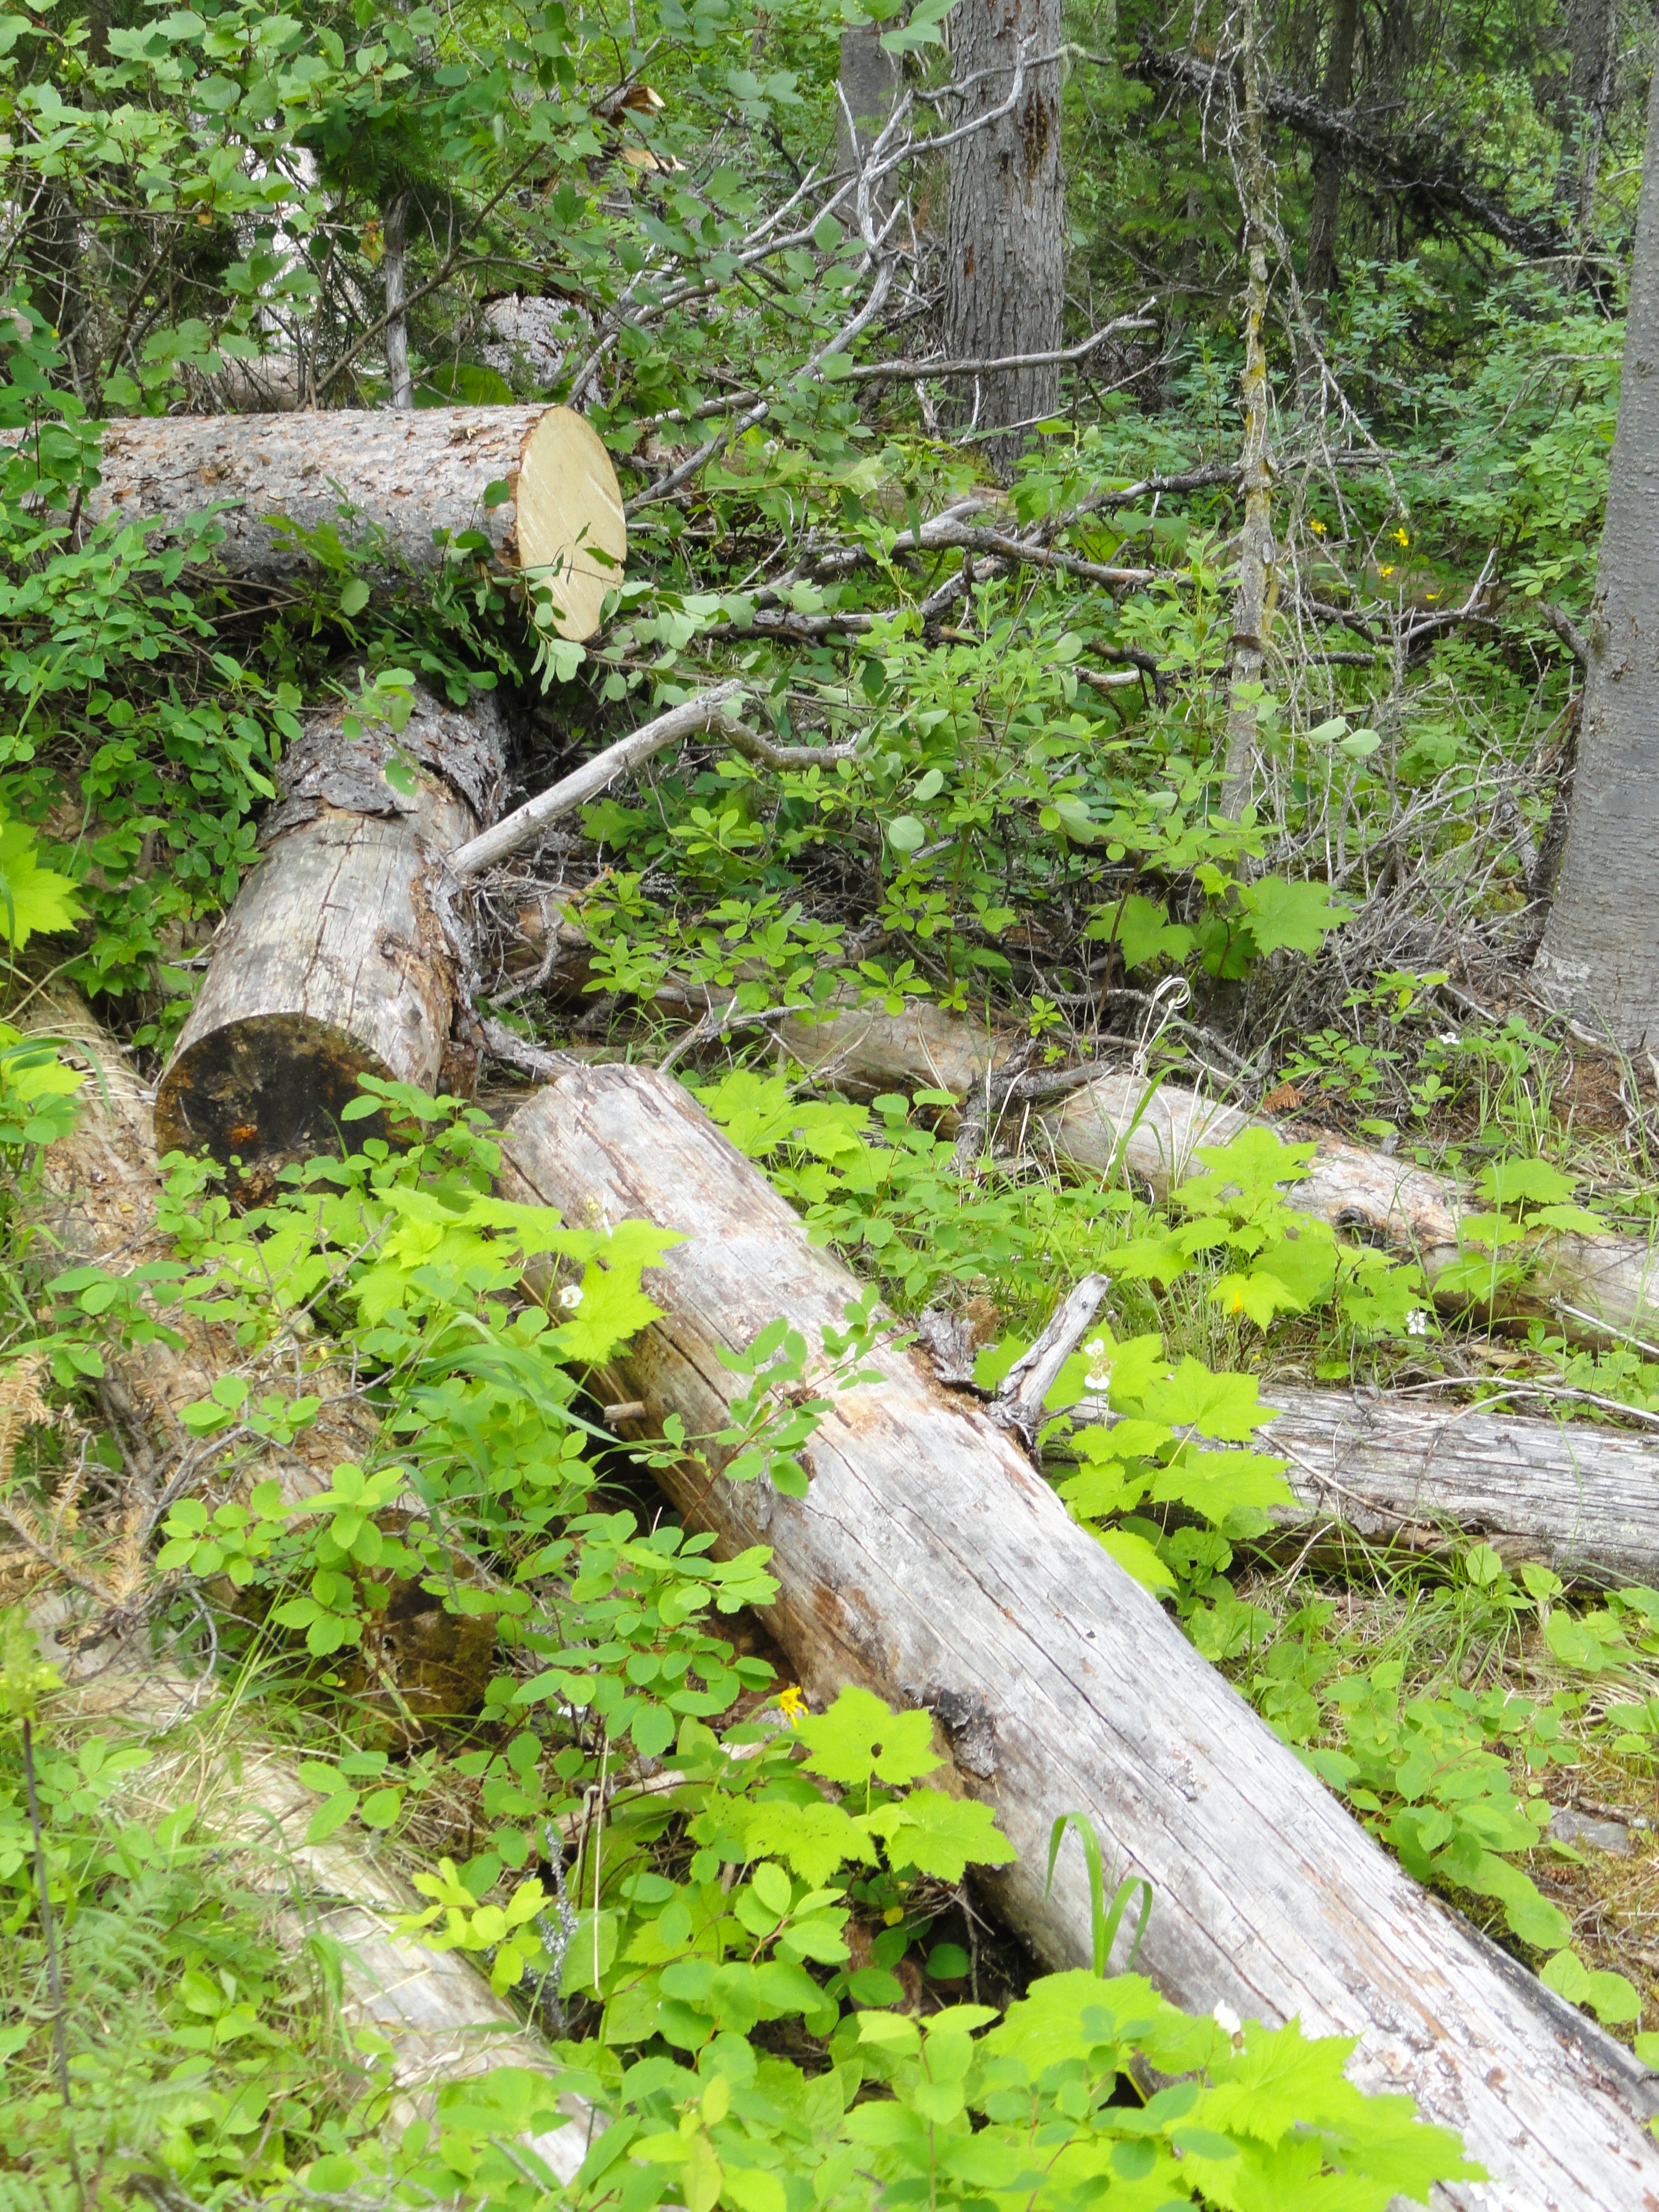
tree, forest, rock, waterfall, wilderness, trail, flower, river, stream, jungle, logs, rainforest, wetland, ravine, woodland, habitat, alberta, water feature, green leaves, emerald lake, natural environment, geological phenomenon